Champ de Mai

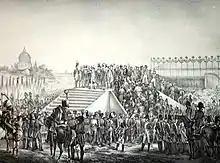
Napoleon at the Champ de Mai, during the distribution of standards

The Champ de Mai ("Field of May") was a public assembly held by Napoleon on the Champ de Mars, Paris, a large open area near the École militaire, on 1 June 1815. This was during the Hundred Days, the period between Napoleon's return from exile and the restoration of the Bourbon kings following his failed Waterloo campaign. The objective of the Champ de Mai was to gather public support behind Napoleon's Charter of 1815, a constitutional reform that promised a more liberal government than under his earlier rule. The Charter was put to the citizens in a constitutional referendum and the results of this would be announced during the ceremony by representatives of the electoral college.